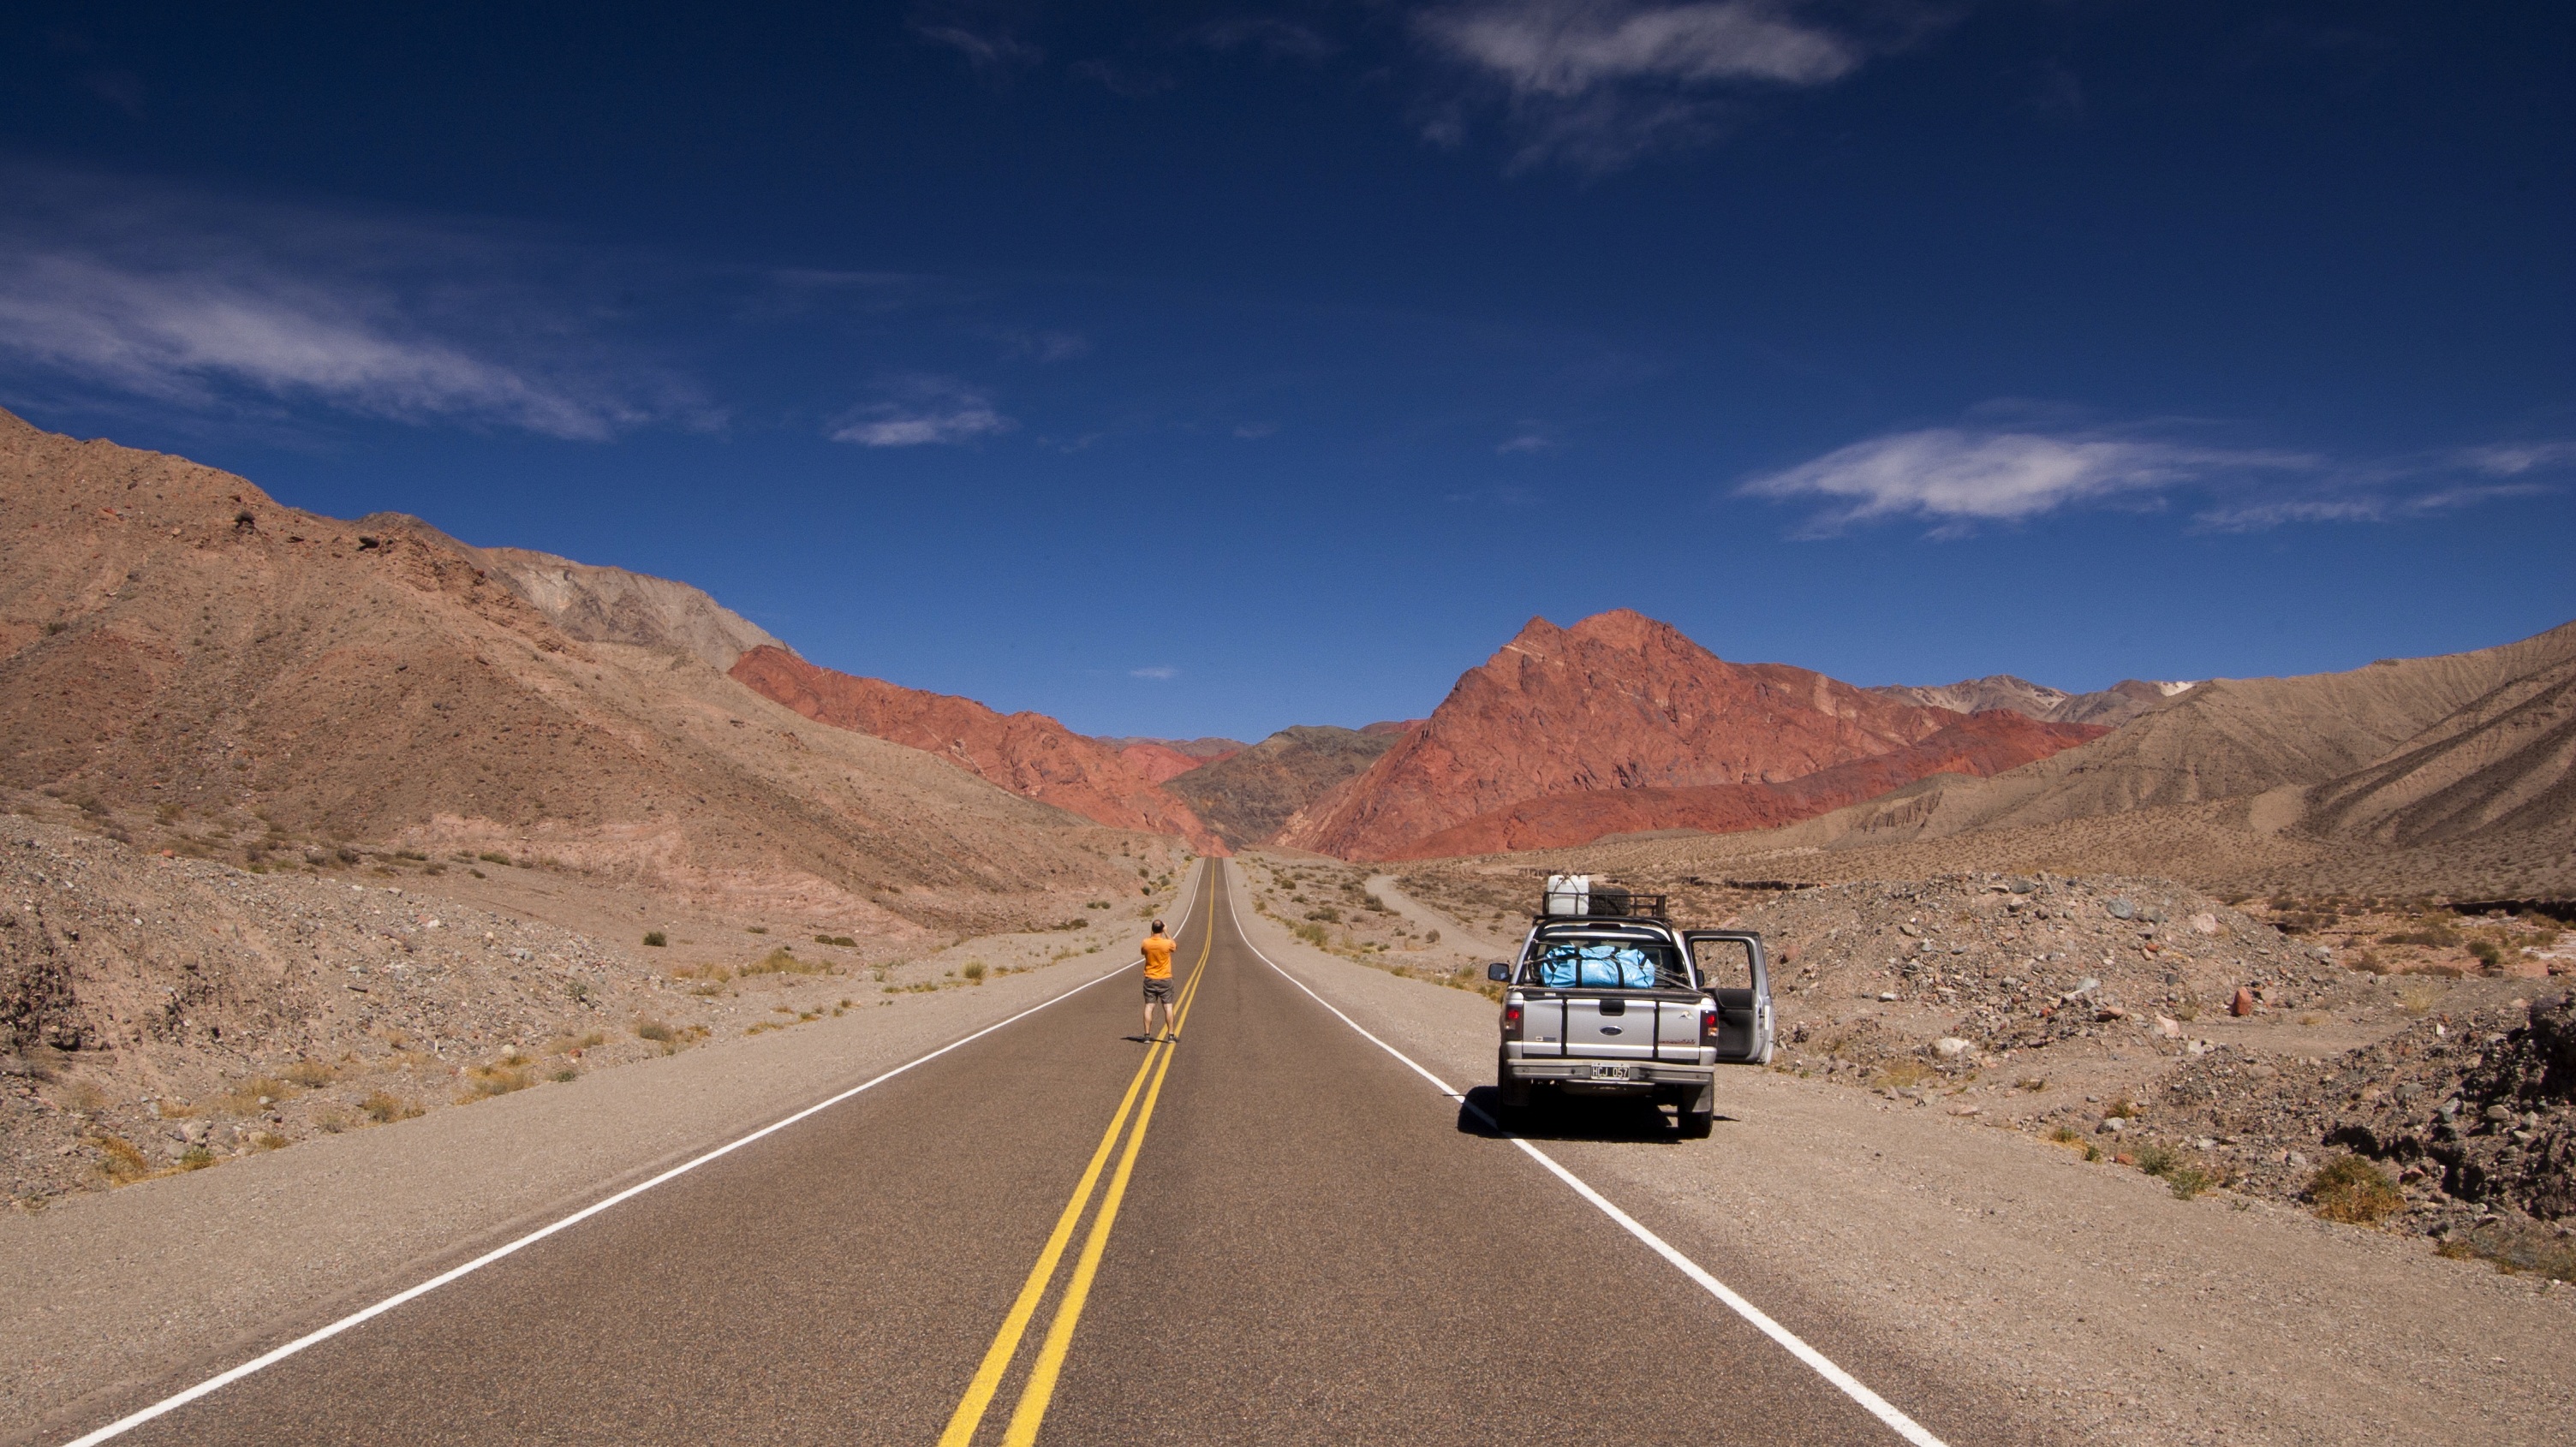
landscape, nature, mountain, road, desert, highway, valley, mountain range, road trip, infrastructure, plateau, argentina, cordillera, andes, wadi, landform, mountain pass, natural environment, geographical feature, mountainous landforms, nonbuilding structure